Antioch of Pisidia

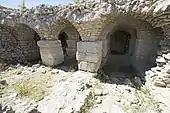
Antioch of Pisidia Roman Bath (or not)

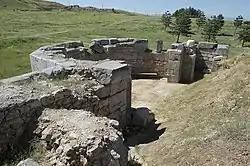
Antioch of Pisidia St. Paul's

The bath lies at the northwest corner of the city and the building did not receive much interest from researchers over the last 150 years. Most of them identified the building as an arched, colossal complex but none of them had anything to say about the function of the building. Seven section of the building have been unearthed by the excavations directed by Taşlıalan in recent years, but an important part of the complex, which is 70x55 m, is still buried and the plan is not yet clear. There is still some uncertainty whether the building is in fact a bath or not.